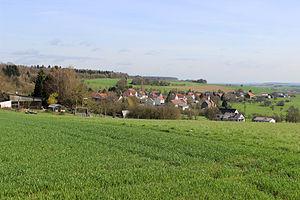
Seyweiler est un écart de la commune allemande de Gersheim dans l'arrondissement de Sarre-Palatinat en Sarre.